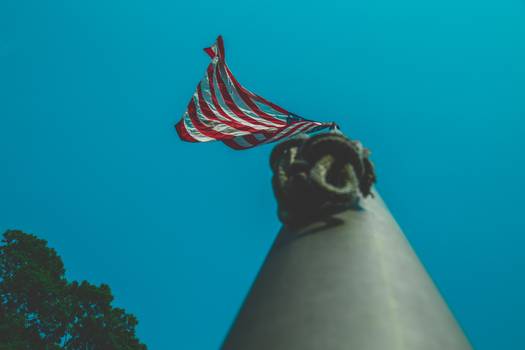
Label: No Watermark